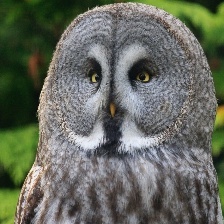
Species: GREAT GRAY OWL
Scientific name: STRIX NEBULOSA
ImageNet parent category: great_grey_owl